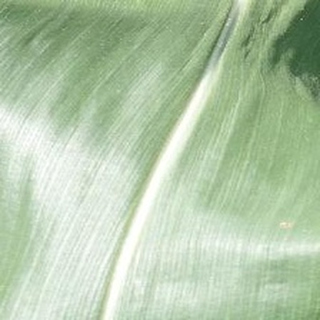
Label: healthy_corn